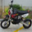
Label: motorcycle